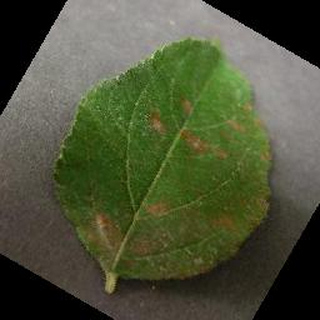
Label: apple_cedar_apple_rust